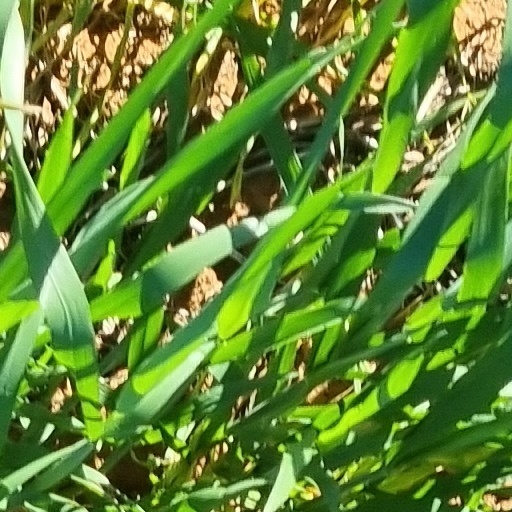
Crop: wheat